Festival of History

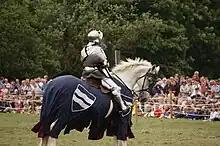
A jousting reenactment at Kelmarsh in 2013

History Live (formerly The Festival of History) was an annual summer event held by English Heritage. The event focused on historical re-enactment. The first event was held in 2003 in the grounds of Stoneleigh Park in Warwickshire and attracted 10,000 visitors. It was held once more at Stoneleigh Park in 2004, before moving to Kelmarsh Hall in Northamptonshire, where it was held either in July or August from 2005 onwards. At the time it was Europe's biggest historical event.